Clarence E. Kilburn

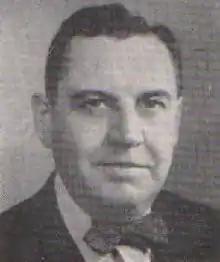
Congressman Clarence E. Kilburn

Clarence Evans Kilburn (April 13, 1893 – May 20, 1975) was a Republican member of the United States House of Representatives from New York.